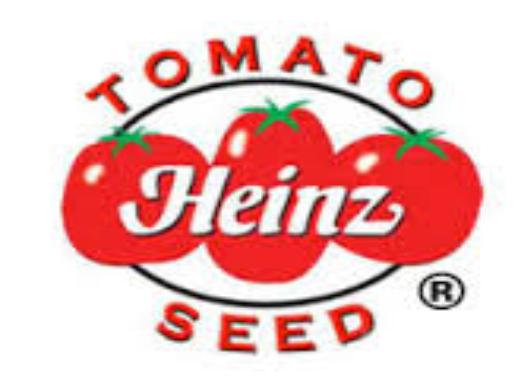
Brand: H. J. Heinz
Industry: Food